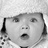
Emotion: surprise